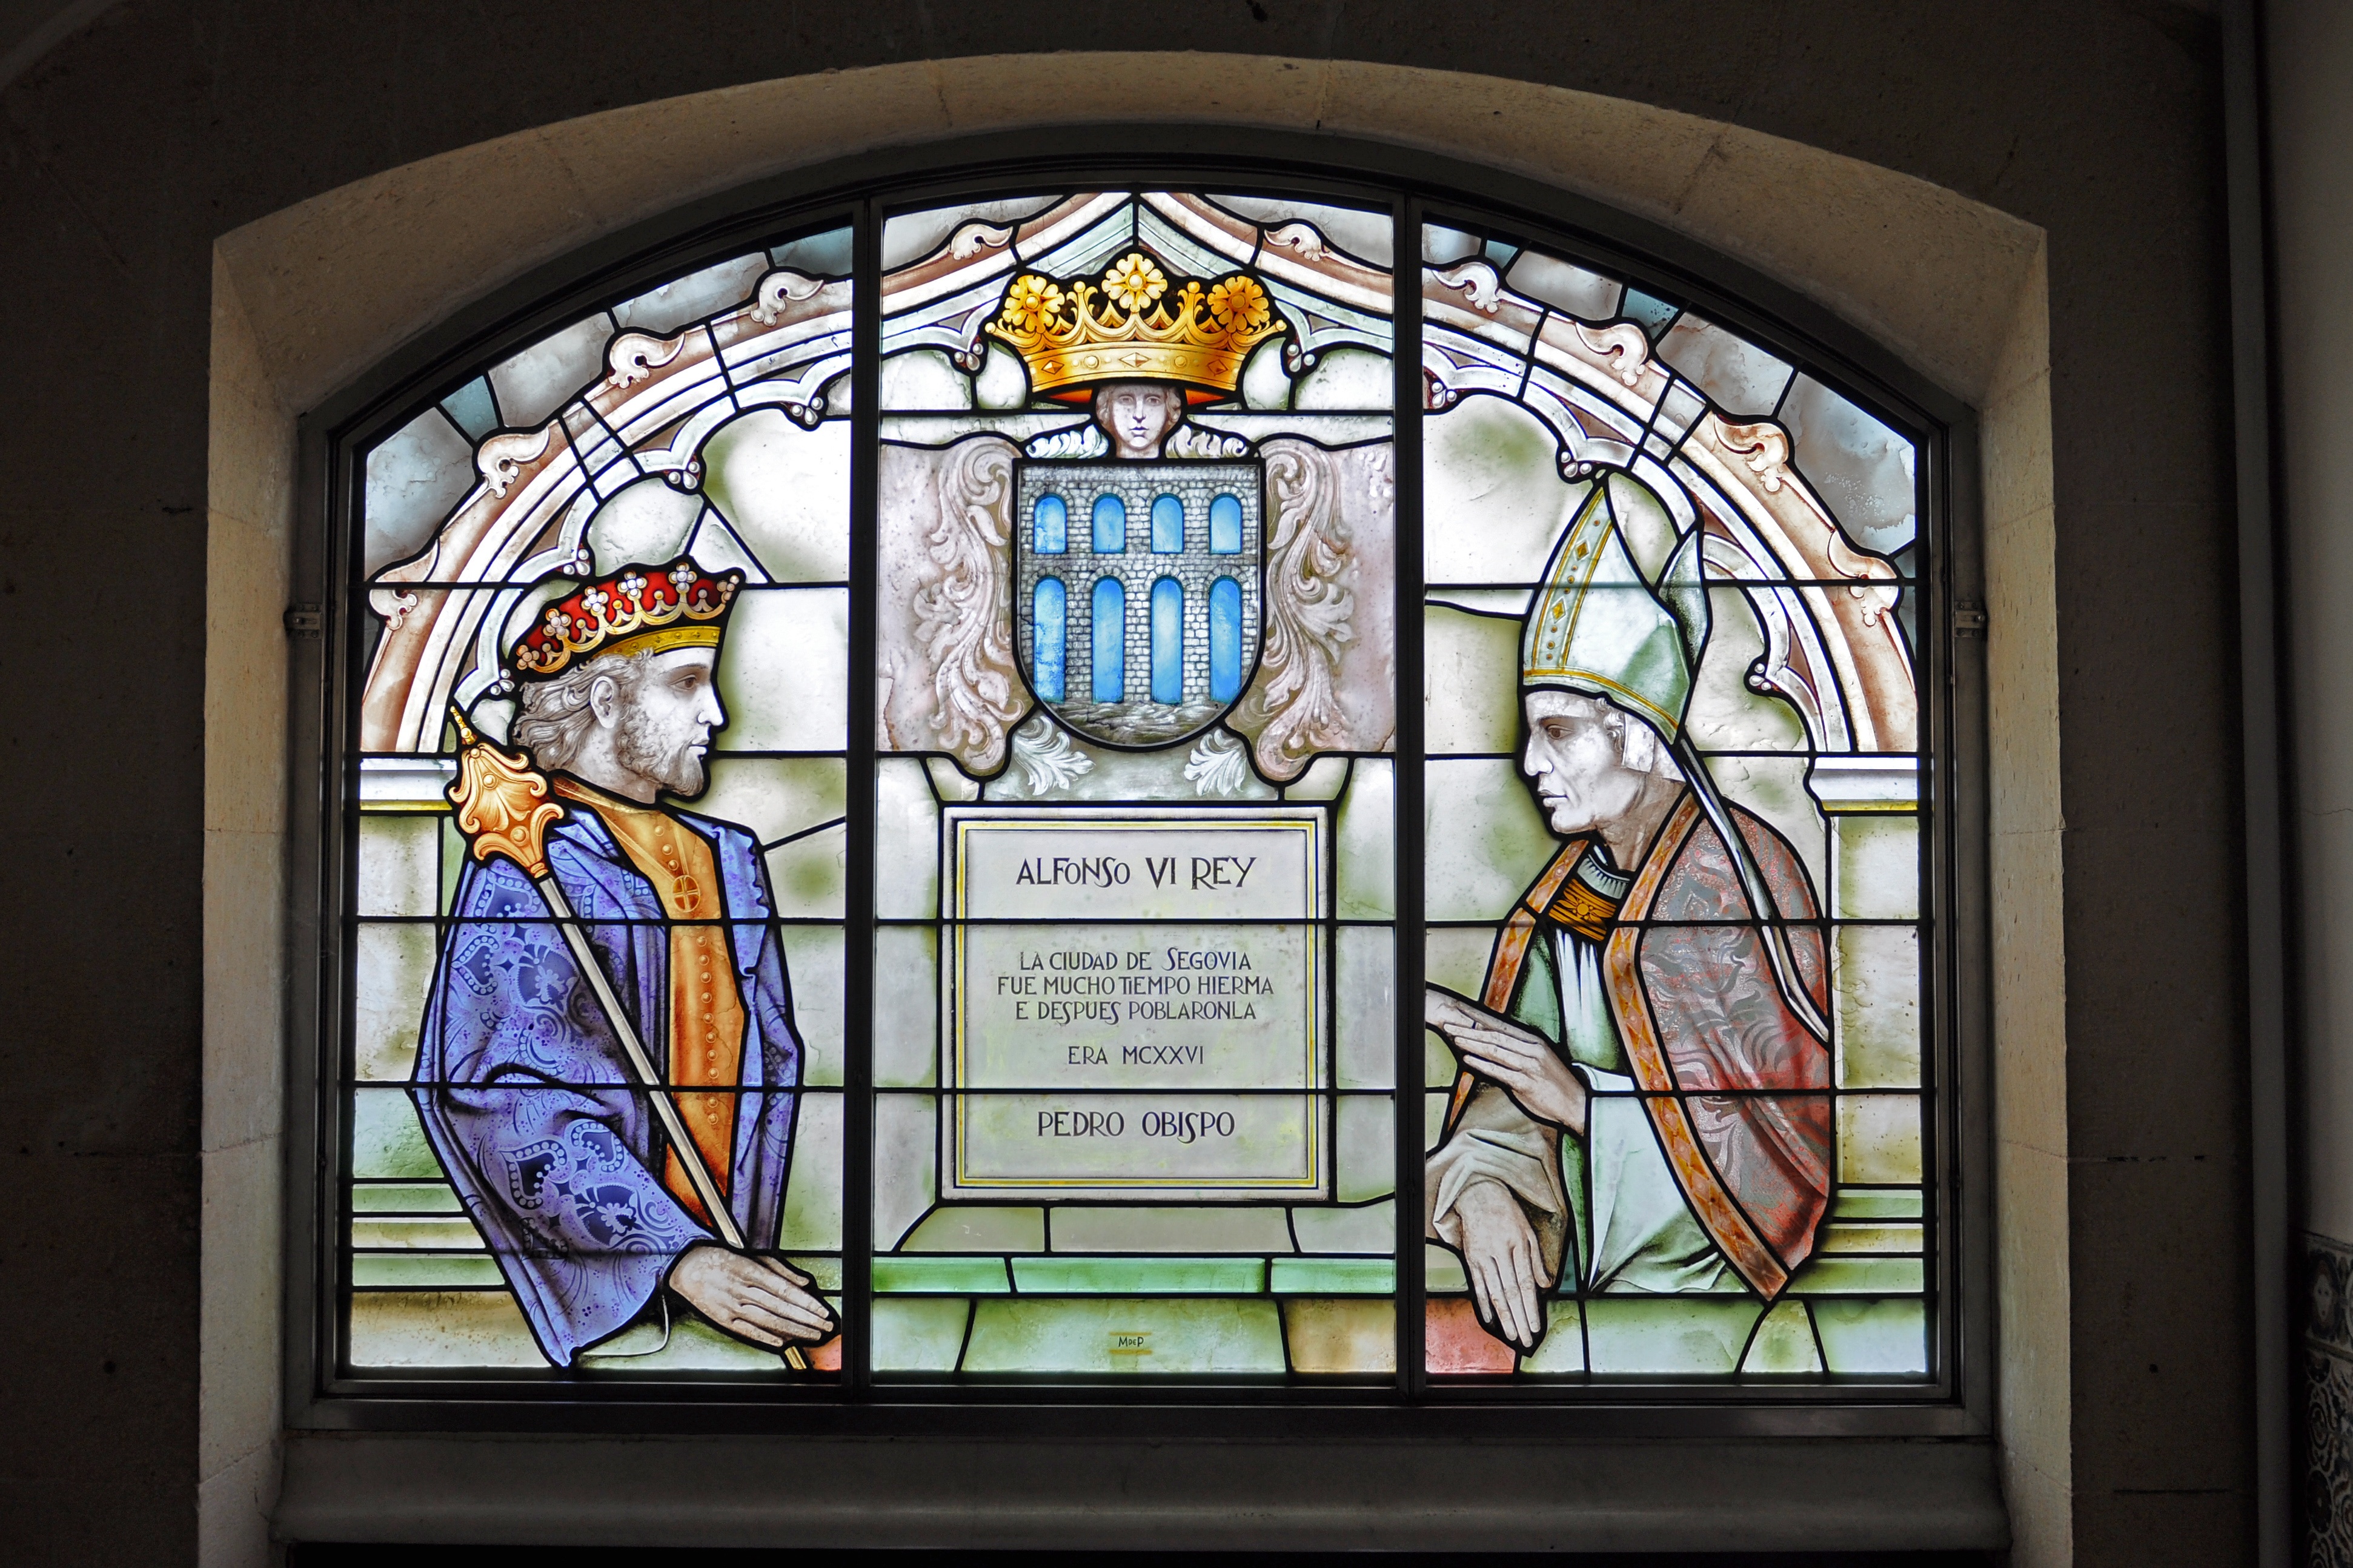
window, glass, material, stained glass, art, stained glass window, daylighting